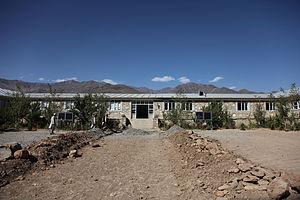
Le système éducatif en Afghanistan comprend l'enseignement primaire et secondaire ainsi que l'enseignement supérieur, qui sont supervisés par le ministère de l'Éducation et le ministère de l'Enseignement supérieur, situés à Kaboul. L'Afghanistan traverse un processus de reconstruction nationale et, malgré les obstacles, les institutions sont restaurées à travers le pays. En 2013, il y avait 10,5 millions d'élèves dans les écoles de l'Afghanistan, un pays de 27,5 millions d'habitants.